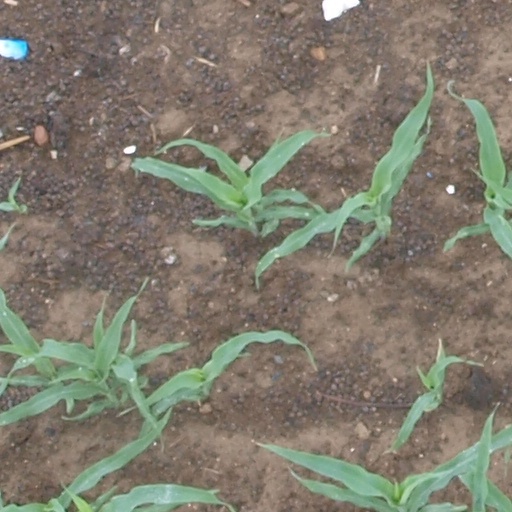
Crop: maize; corn